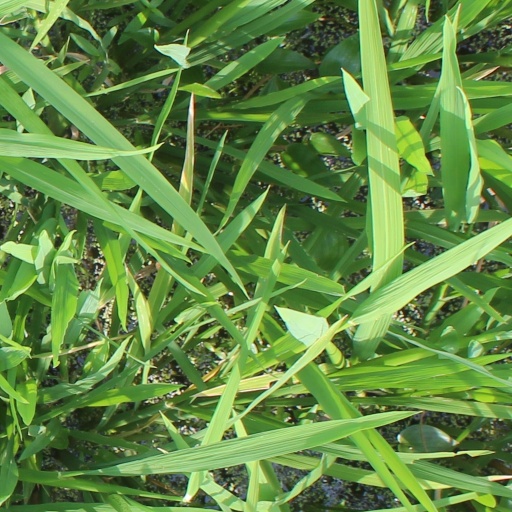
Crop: rice